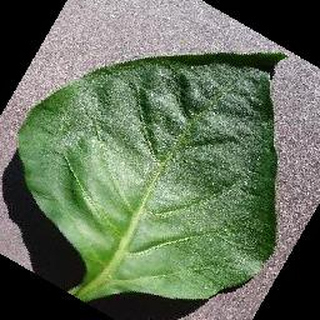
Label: healthy_bell_pepper